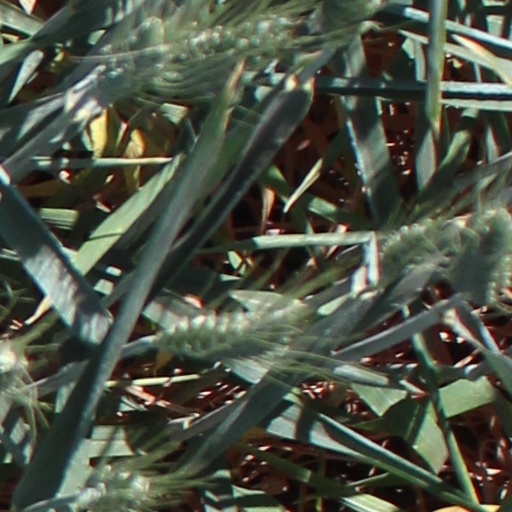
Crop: wheat